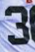
Number: 3